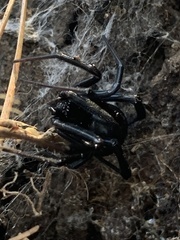
Species: Lactrodectus_hesperus